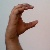
The image shows a hand gesture representing the letter 'C' in Indian Sign Language.